Peter Serafinowicz

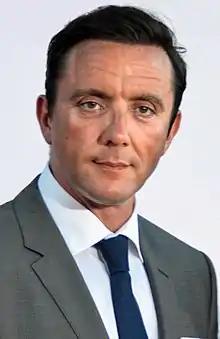
Serafinowicz in 2014

Peter Szymon Serafinowicz (born 10 July 1972) is an English actor best known as the voice of Darth Maul in "" (1999), Pete in "Shaun of the Dead" (2004), Garthan Saal in "Guardians of the Galaxy" (2014), the voice of Big Daddy in "Sing" (2016) and "Sing 2" (2021), and The Sommelier in "" (2017).